Carlos Ghosn

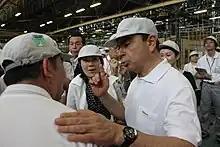
Carlos Ghosn at Nissan's Honmoku Wharf, a logistics hub about 10 km southeast of Nissan's global headquarters in Yokohama, July 2011

In 2007, Ghosn led the Renault–Nissan Alliance into the mass-market zero-emission electric car market in a major way, and committed €4 billion (more than $5 billion) to the effort. In 2008, he confirmed that Nissan–Renault would bring an "entire lineup" of zero-emission electric cars to the worldwide market by 2012. In 2009, he told the University of Pennsylvania's Wharton School of Business, "If you're going to let developing countries have as many cars as they want—and they're going to have as many cars as they want one way or another—there is absolutely no alternative but to go for zero emissions. And the only zero-emissions vehicle available today is electric ... So we decided to go for it." The Nissan Leaf, an electric car billed as "the world's first affordable zero-emission car", debuted in December 2010. By 2017, the Renault–Nissan Alliance was the world leader in electric vehicles, selling more than twice as many electric cars as Tesla, and the Nissan Leaf was the world's best-selling electric vehicle by a wide margin.